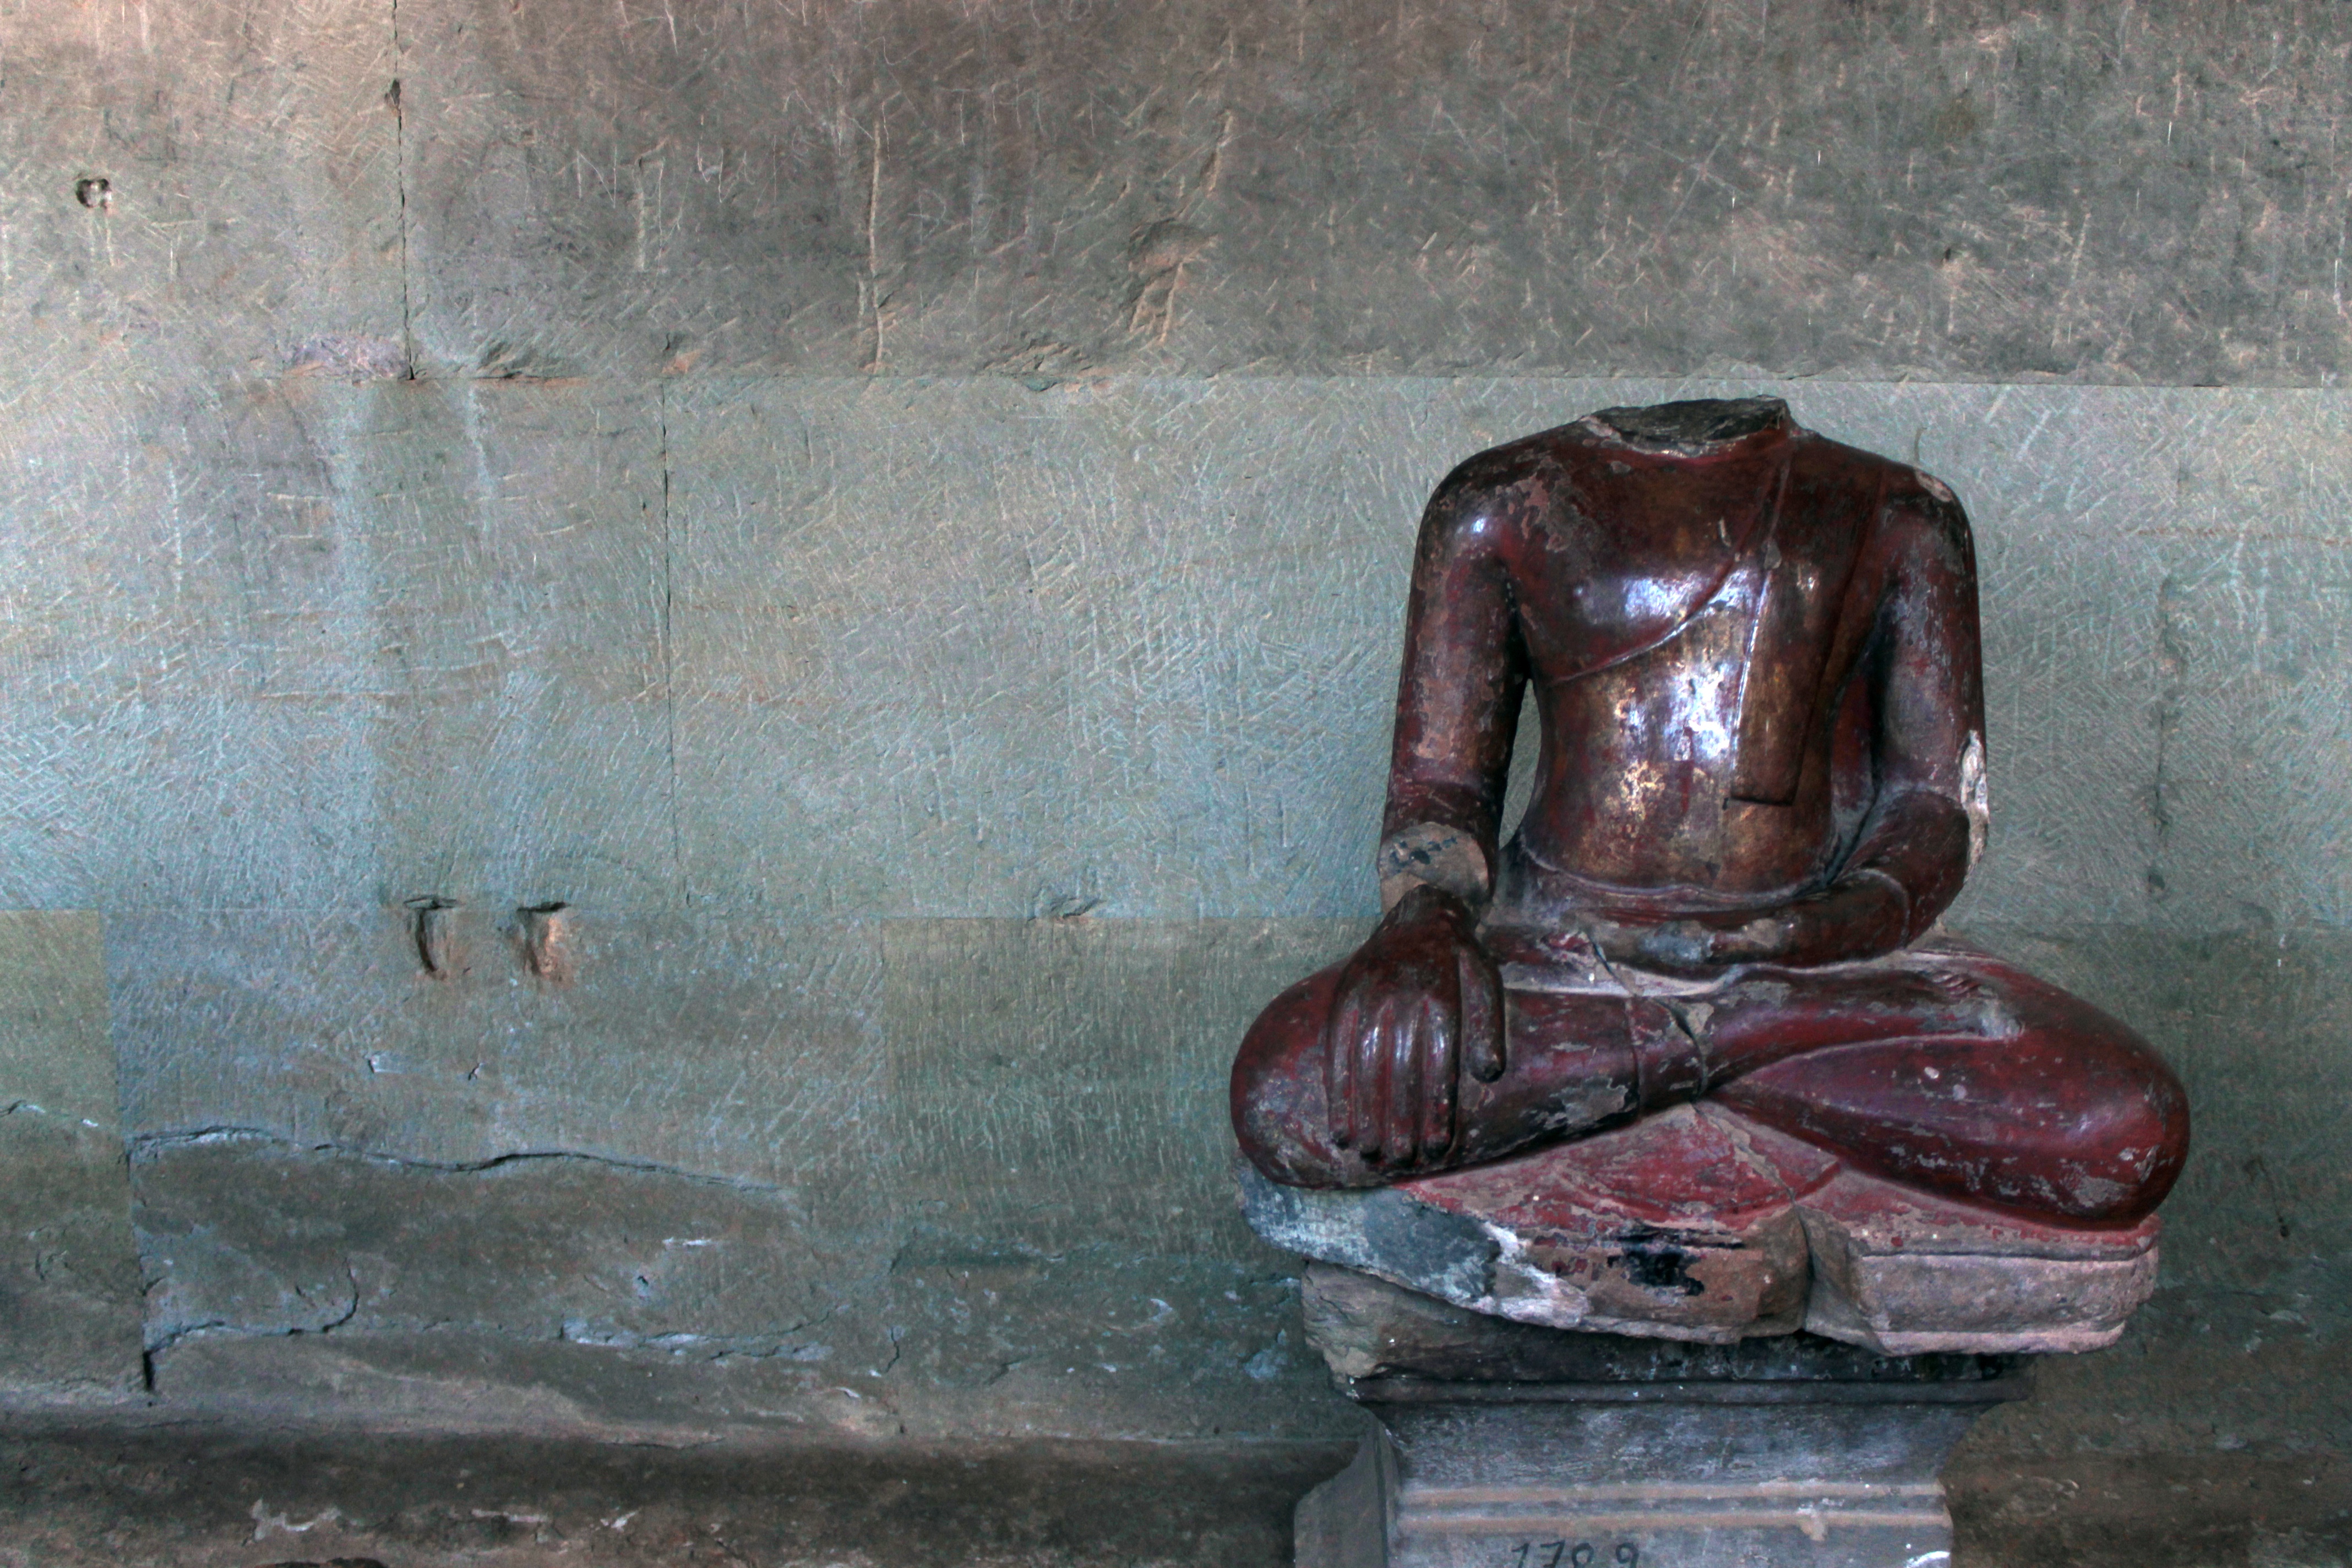
monument, statue, sculpture, art, temple, carving, ancient history, human positions